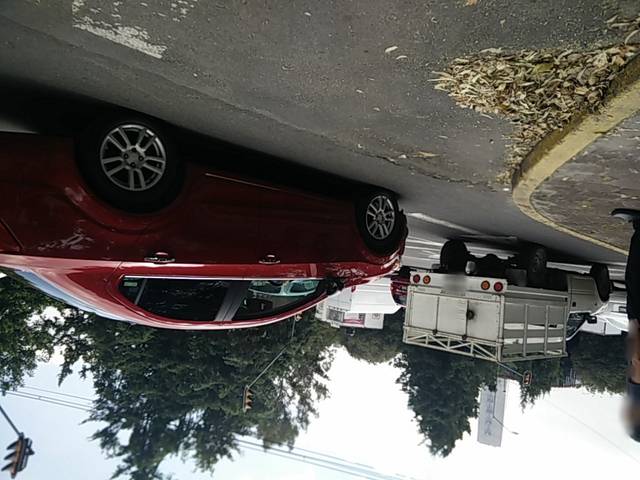
Region: Mexico
Coordinates: 19.433, -99.177